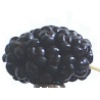
Label: Mulberry 1